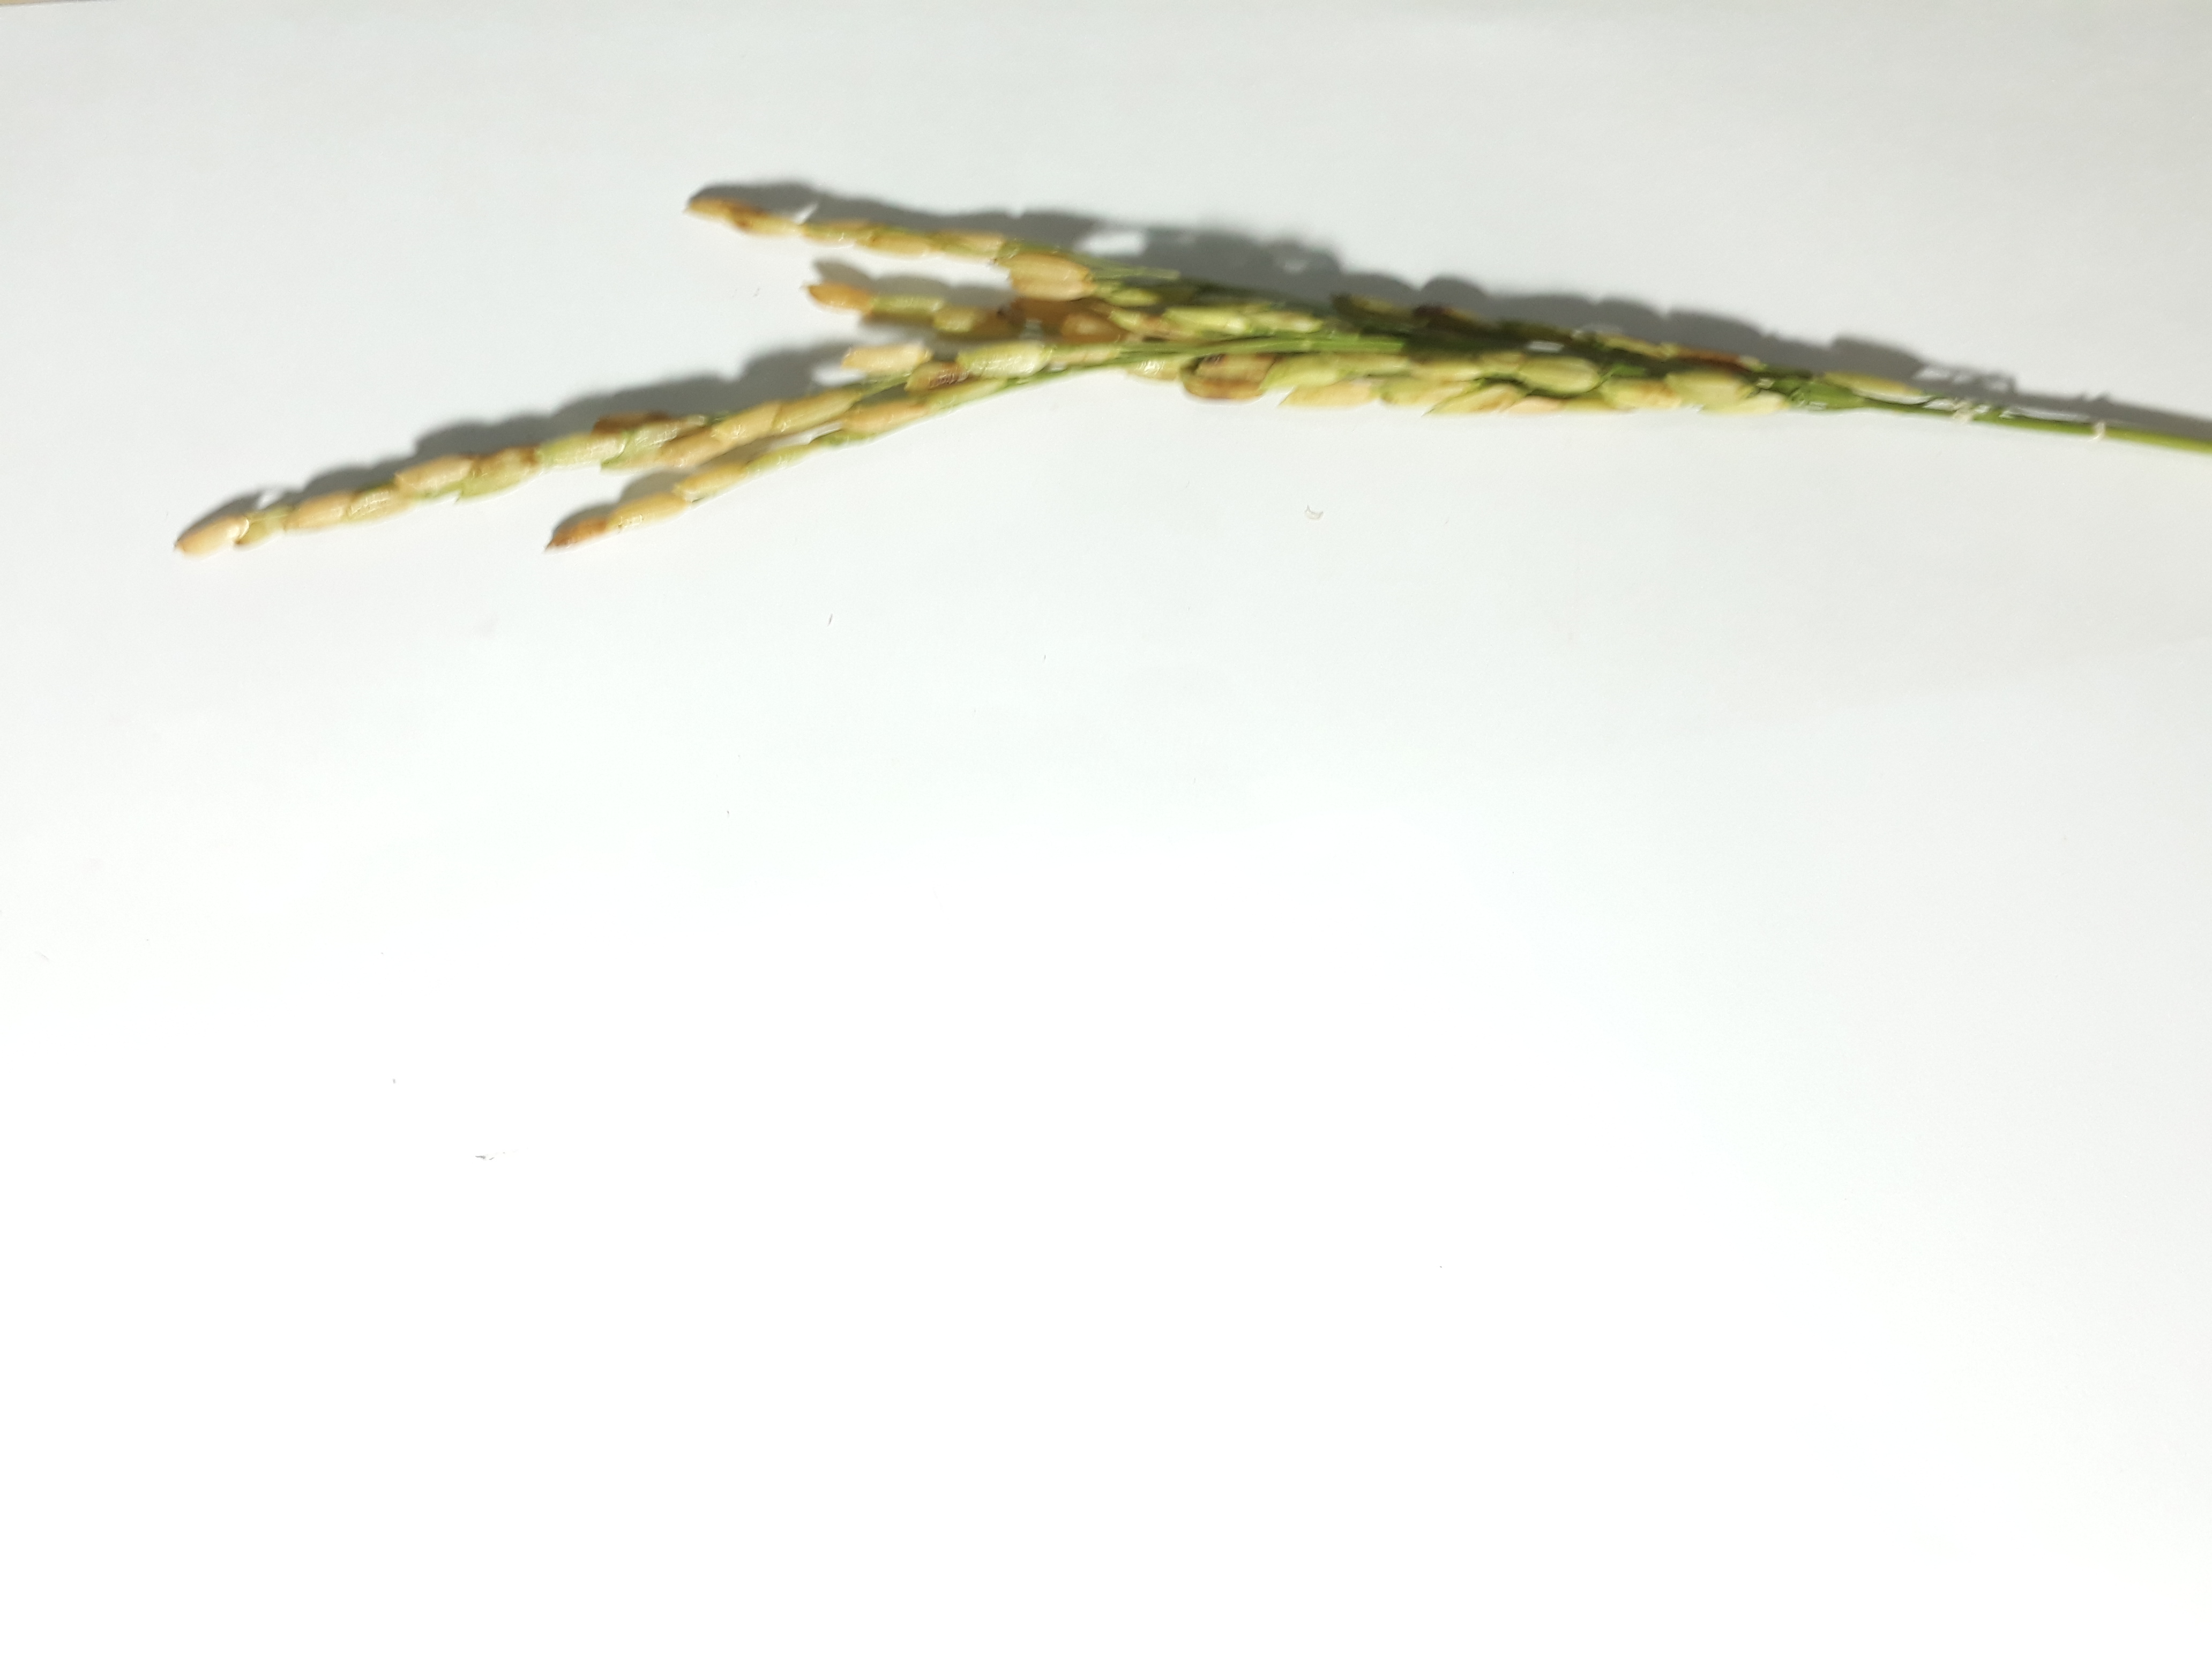
Label: Mild